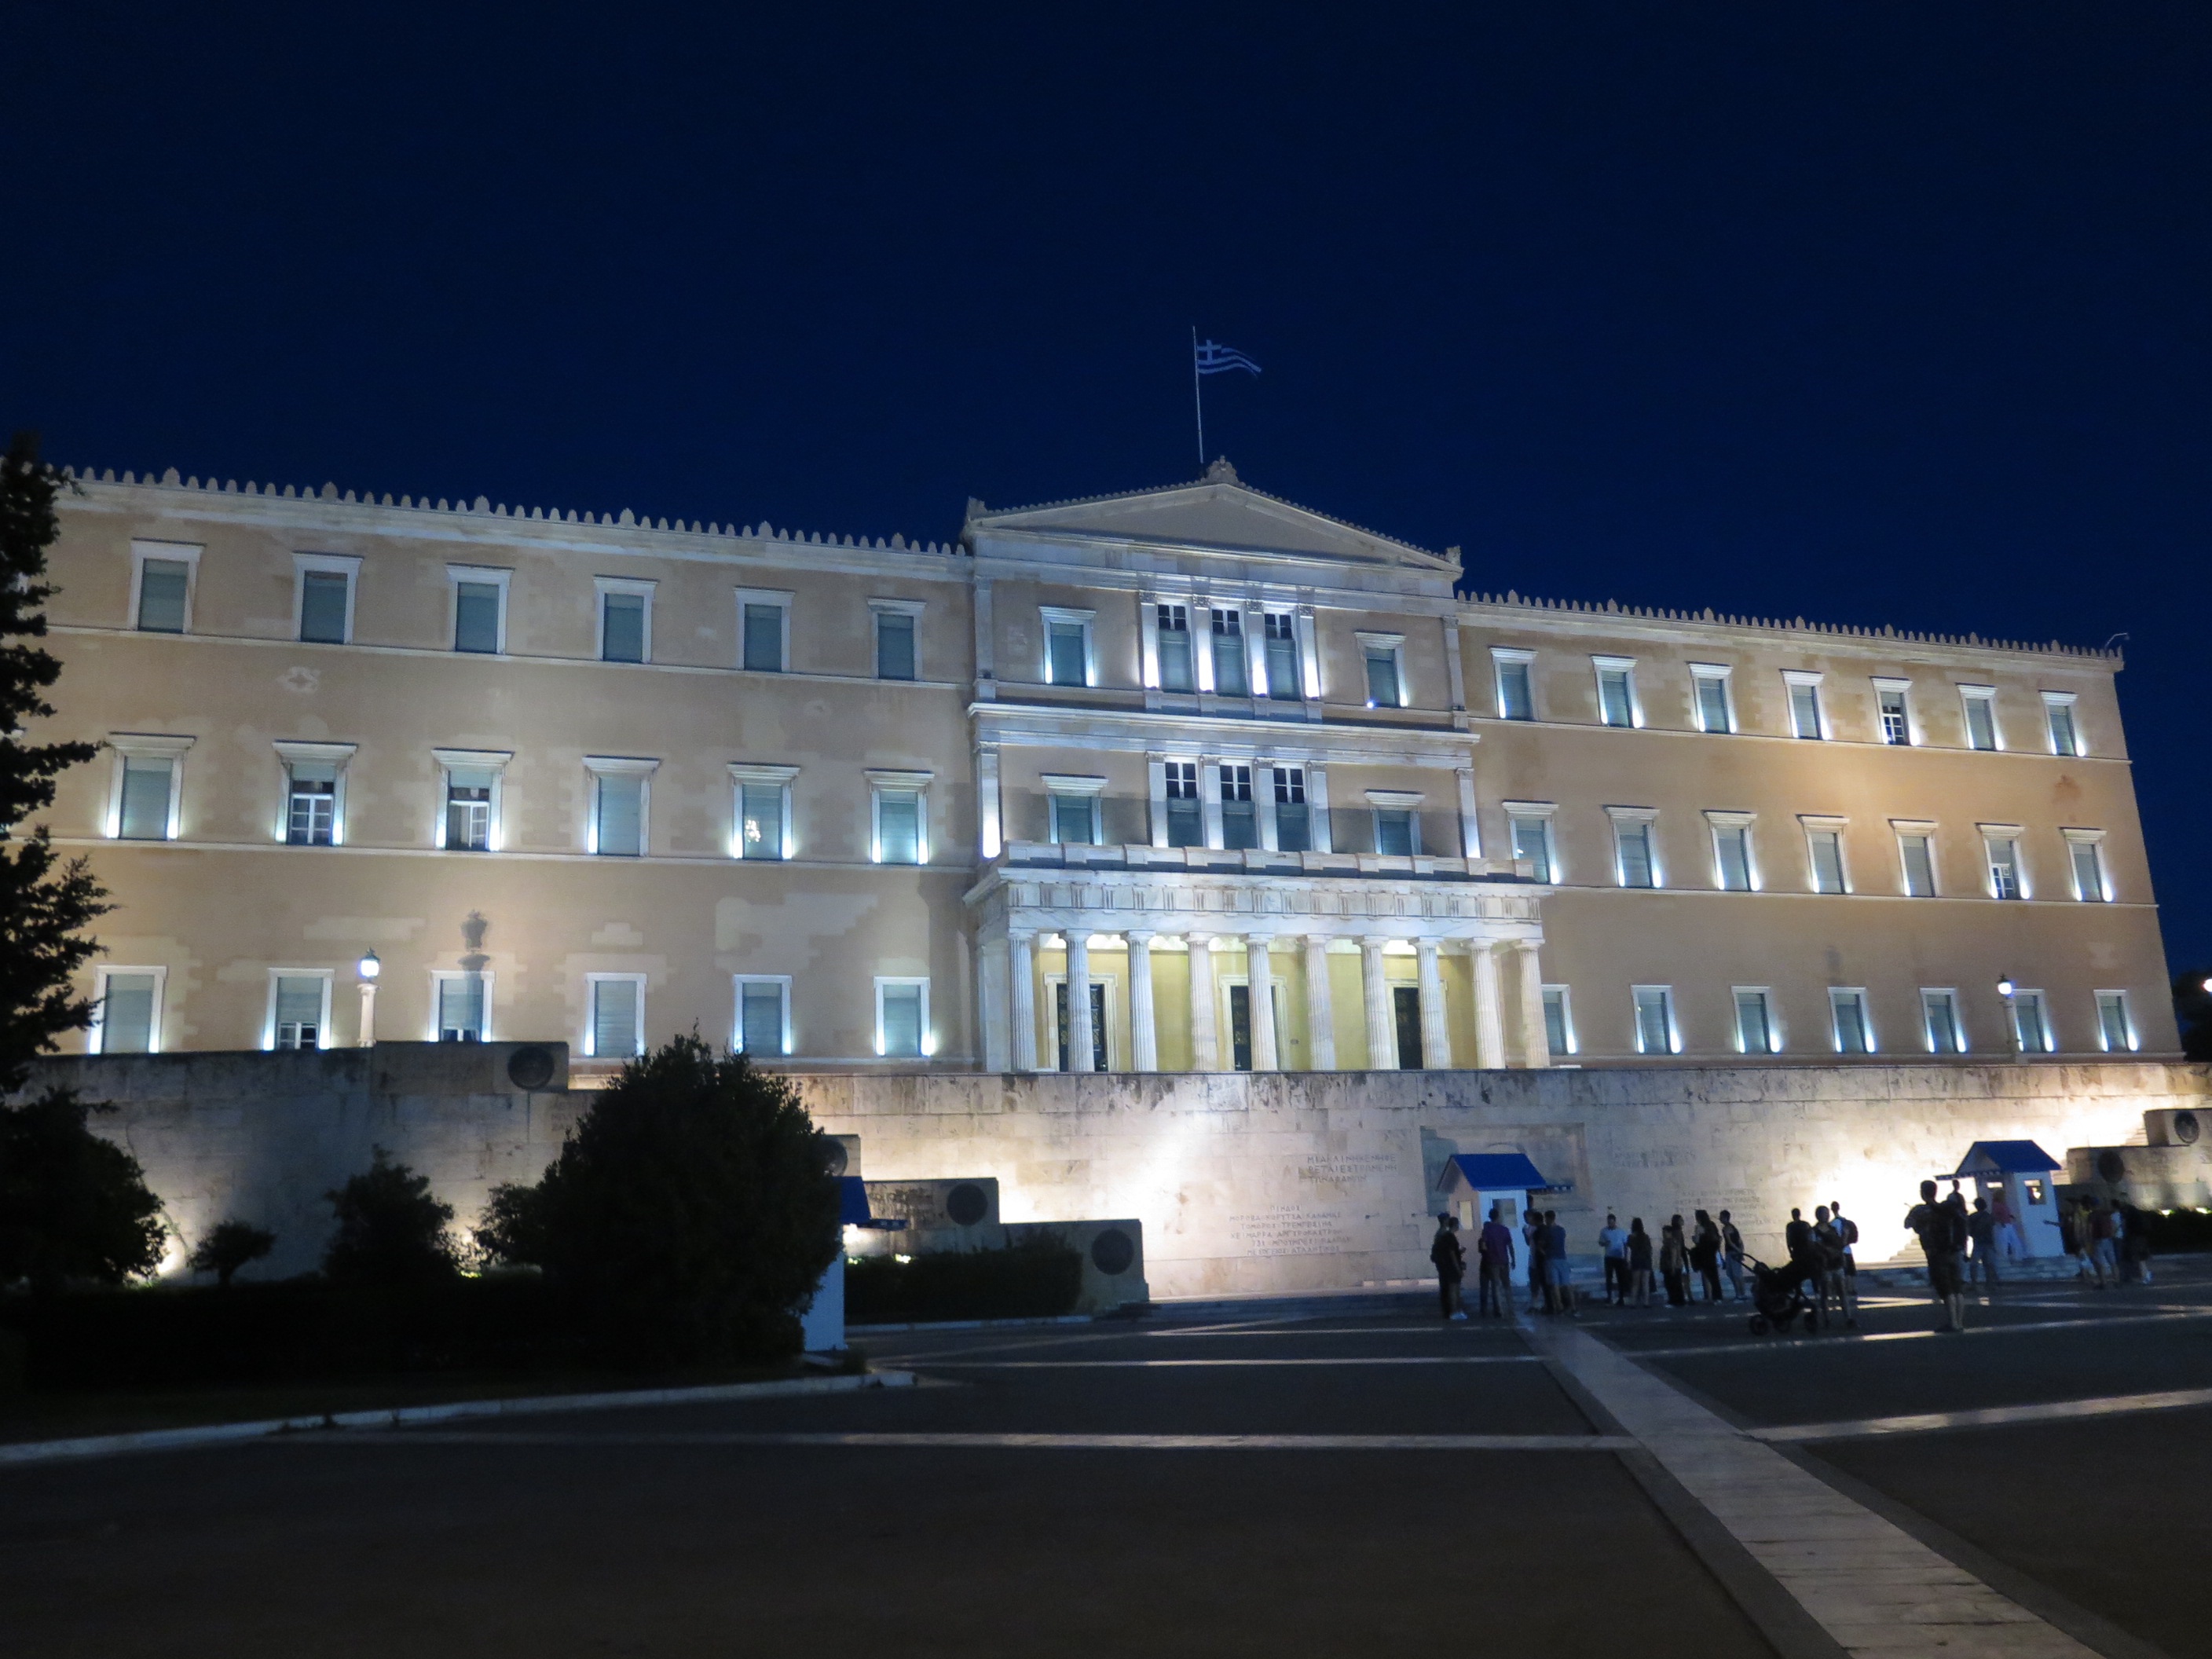
architecture, night, building, palace, downtown, plaza, landmark, facade, tower block, estate